Park miniatúr

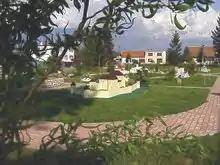
Park miniatúr

Park miniatúr is a miniature park in Podolie, Slovakia. It displays 32 miniature models of architecture from Slovakia, built at a ratio of 1:25 and 1:50.